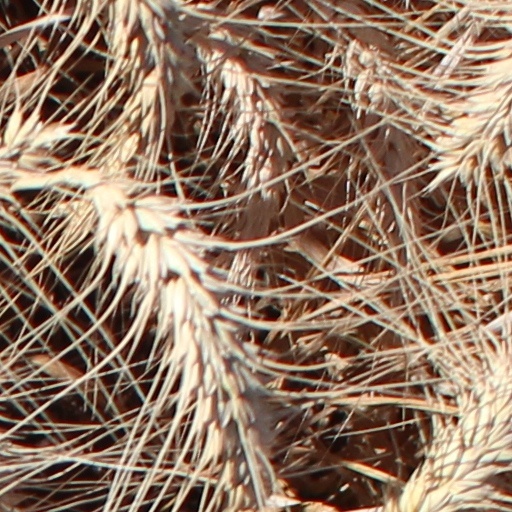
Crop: wheat